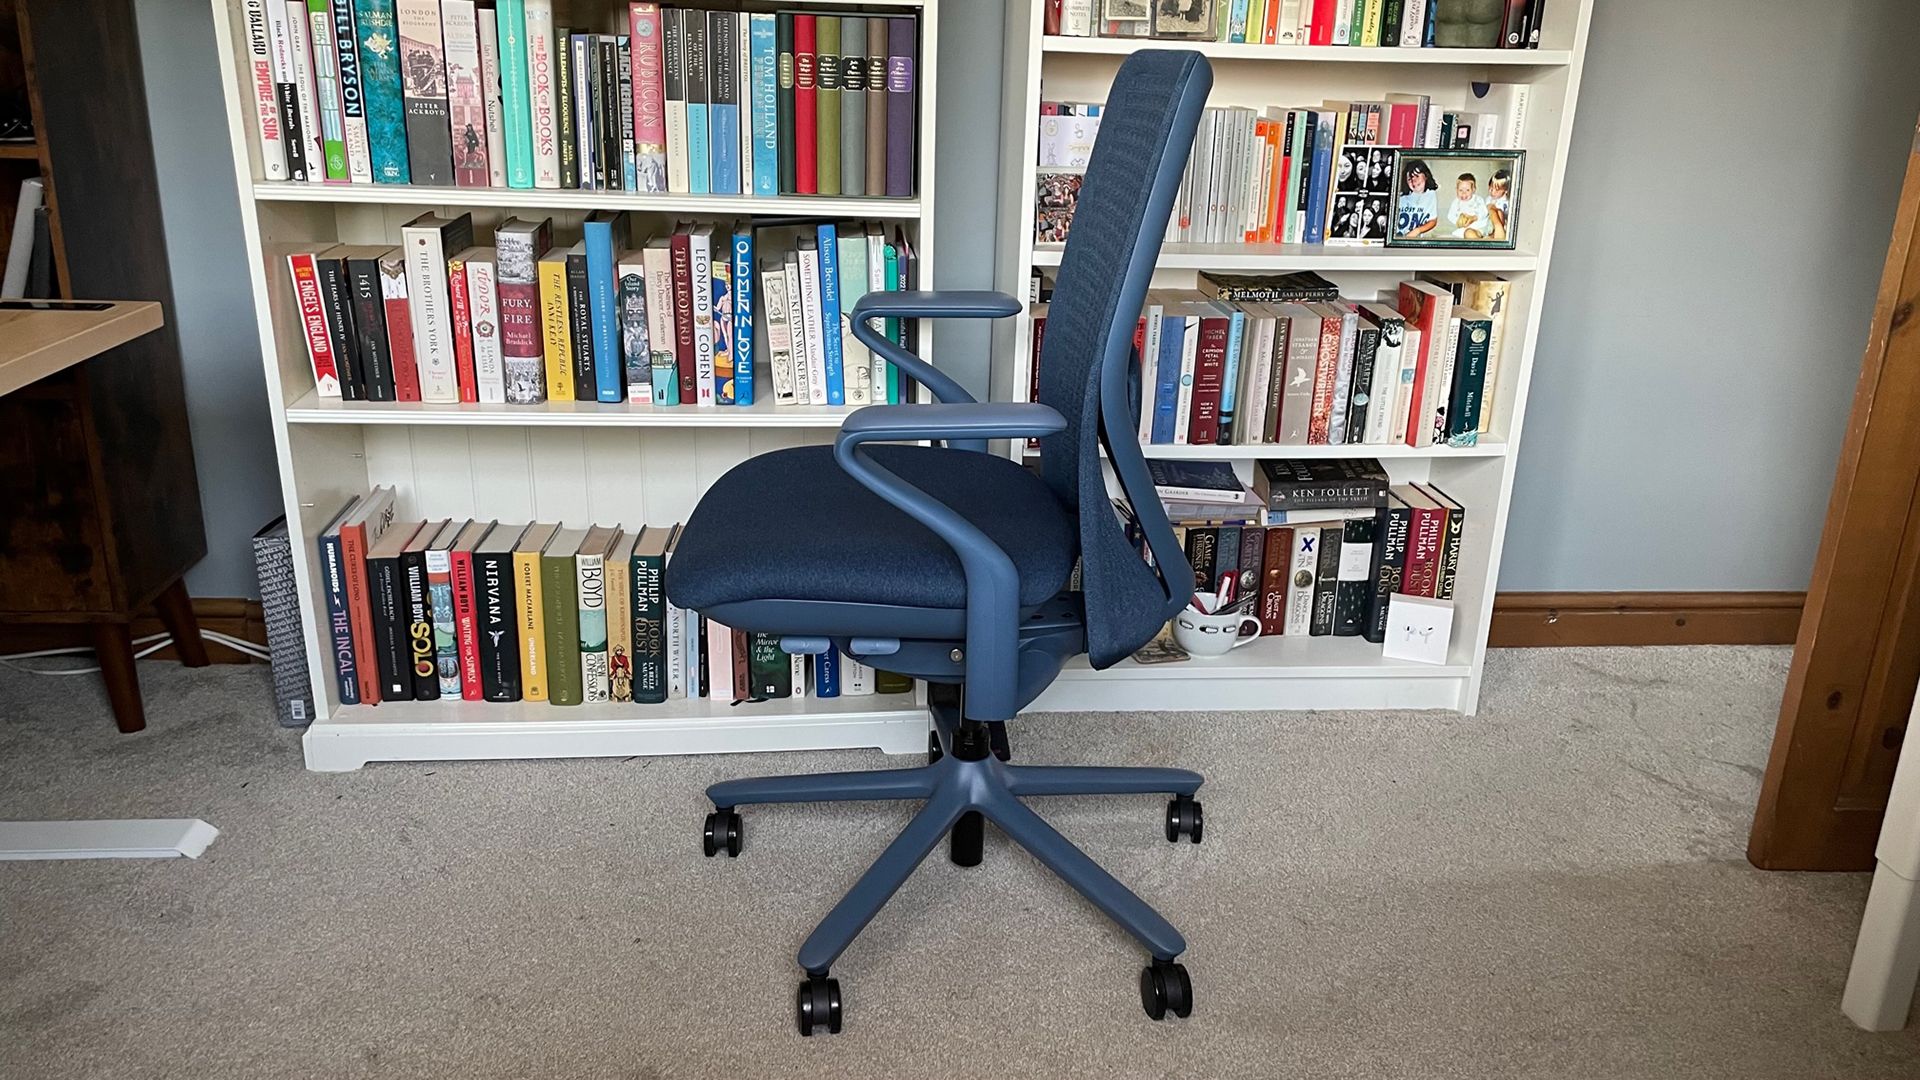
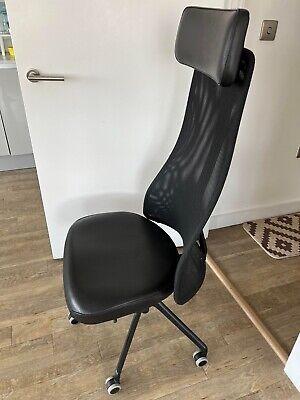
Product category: items_chair
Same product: no